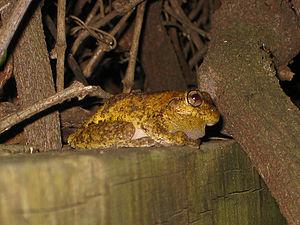
Litoria jervisiensis est une espèce d'amphibiens de la famille des Pelodryadidae.